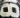
Number: 8